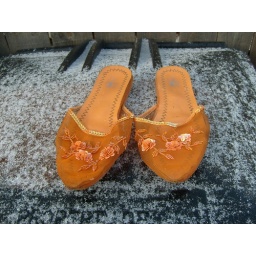
style shoes in orange